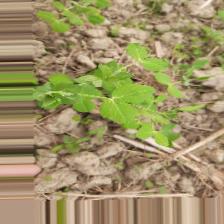
Label: Normal